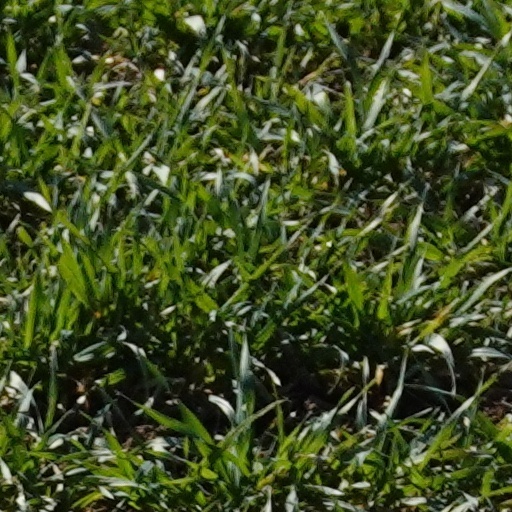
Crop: wheat